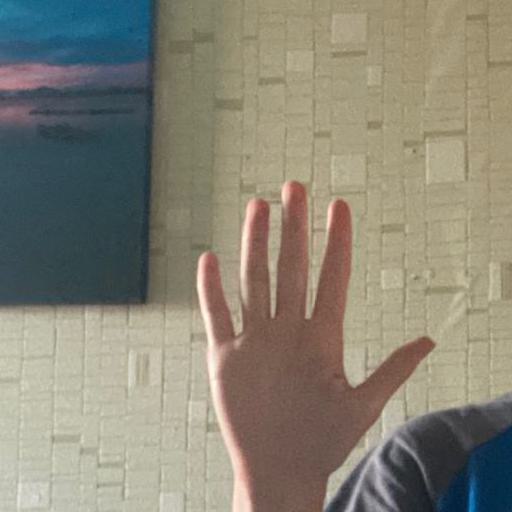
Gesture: palm